Rosgvardia Academic Song and Dance Ensemble

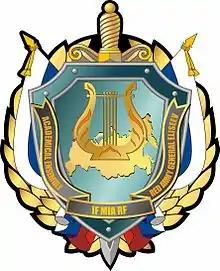
Emblem of the ensemble

The Rosgvardia Academic Song and Dance Ensemble, formerly known as the MVD Ensemble, is an official academic ensemble of the National Guard of Russia (Rosgvardia) and the Ministry of Internal Affairs of the Russian Federation (Russian MVD). Established in 1939, the ensemble carries on the tradition of choirs and ballets of the Soviet Red Army, with singers, musicians and dancers.